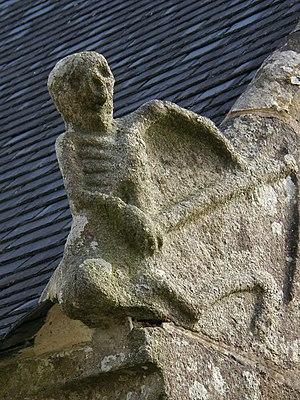
L'Ankou sur le pignon de l'ossuaire de BRASPARTS.
L'Ankou est la personnification de la mort en Basse-Bretagne, son serviteur. C'est un personnage de premier plan dans la mythologie bretonne, revenant souvent dans la tradition orale et les contes bretons.